Legnano

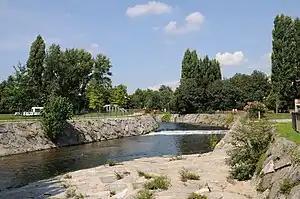
The Olona River in Legnano.

Legnano is crossed by the Olona River, which cuts Legnano into two nearly equally sized portions. The Olona has a number of deviations both natural, such as the , located near Visconti Castle, and artificial. The latter of these are the diversionary channels and levees that encase much of the river as it flows through Legnano, especially around the former and cotton mills.